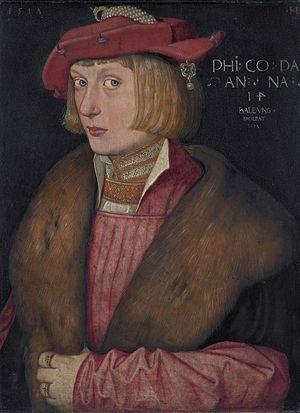
Philippe, duc du Palatinat-Neubourg, dit Philippe le Querelleur, né le 12 novembre 1503 à Heidelberg et mort le 4 juillet 1548 dans la même ville, était un membre de la Maison de Wittelsbach, comte palatin du Rhin, et duc du Palatinat-Neubourg, de 1505 à 1541.